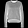
Label: Pullover